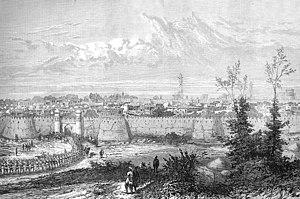
Мohammed Rahim Khan II, ou Mouhammad Rahim est un khan du khanat de Khiva de la dynastie ouzbèke des Koungrates. Il règne de 1864 à 1910.
Nikolaï Ivanovitch Lomakine, né le 31 janvier 1830 à Bakou et mort à Tiflis le 14 février 1902, est un militaire russe qui fut général et combattant des expéditions de la conquête du Turkestan russe.